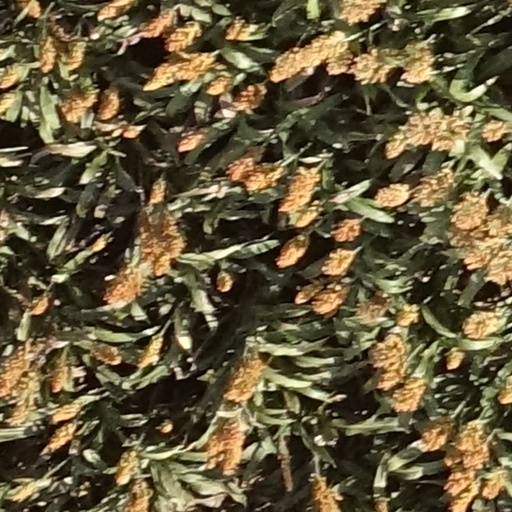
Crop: sorghum